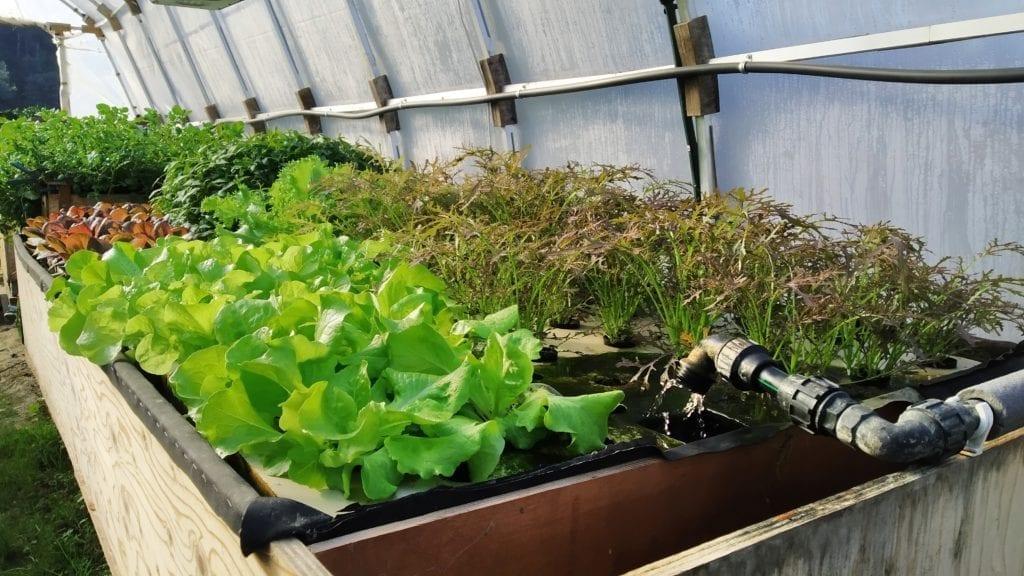
Mboga za majani nyingi zilizopandwa kwenye maji, yaliyopo kwenye chombo maalumu kilichotengenezwa vizuri, ambazo zimestawi vizuri, zipo tayari kwa ajili ya kuanza kuvunwa kwenda kuuza sokoni na viwandani ili mkulima aweze kujipatia kipato.